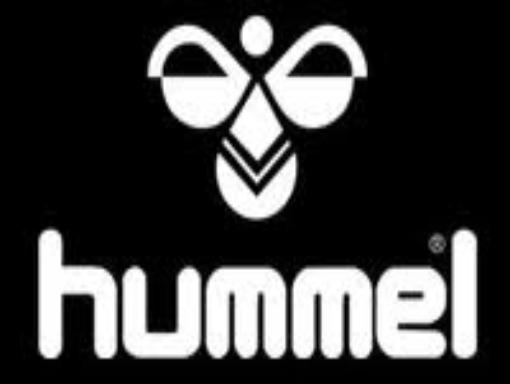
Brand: Hummel-1
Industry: Clothes